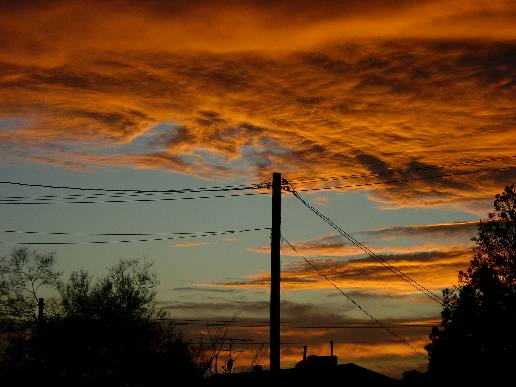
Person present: No